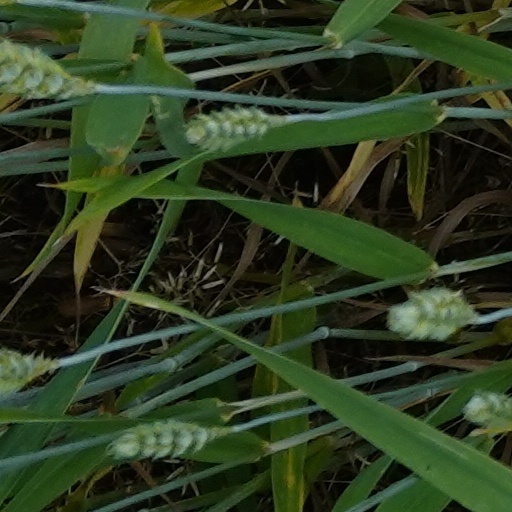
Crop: wheat